2011 Jeff Byrd 500

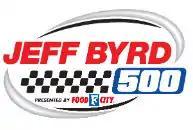
The logo for the 2011 Jeff Byrd 500.

The 2011 Jeff Byrd 500 presented by Food City was a NASCAR Sprint Cup Series stock car race that was held on March 20, 2011, at Bristol Motor Speedway in Bristol, Tennessee. Contested over 500 laps, it was the fourth race of the 2011 NASCAR Sprint Cup Series. The race was won by Kyle Busch for the Joe Gibbs Racing team. Carl Edwards finished second, and Jimmie Johnson clinched third.